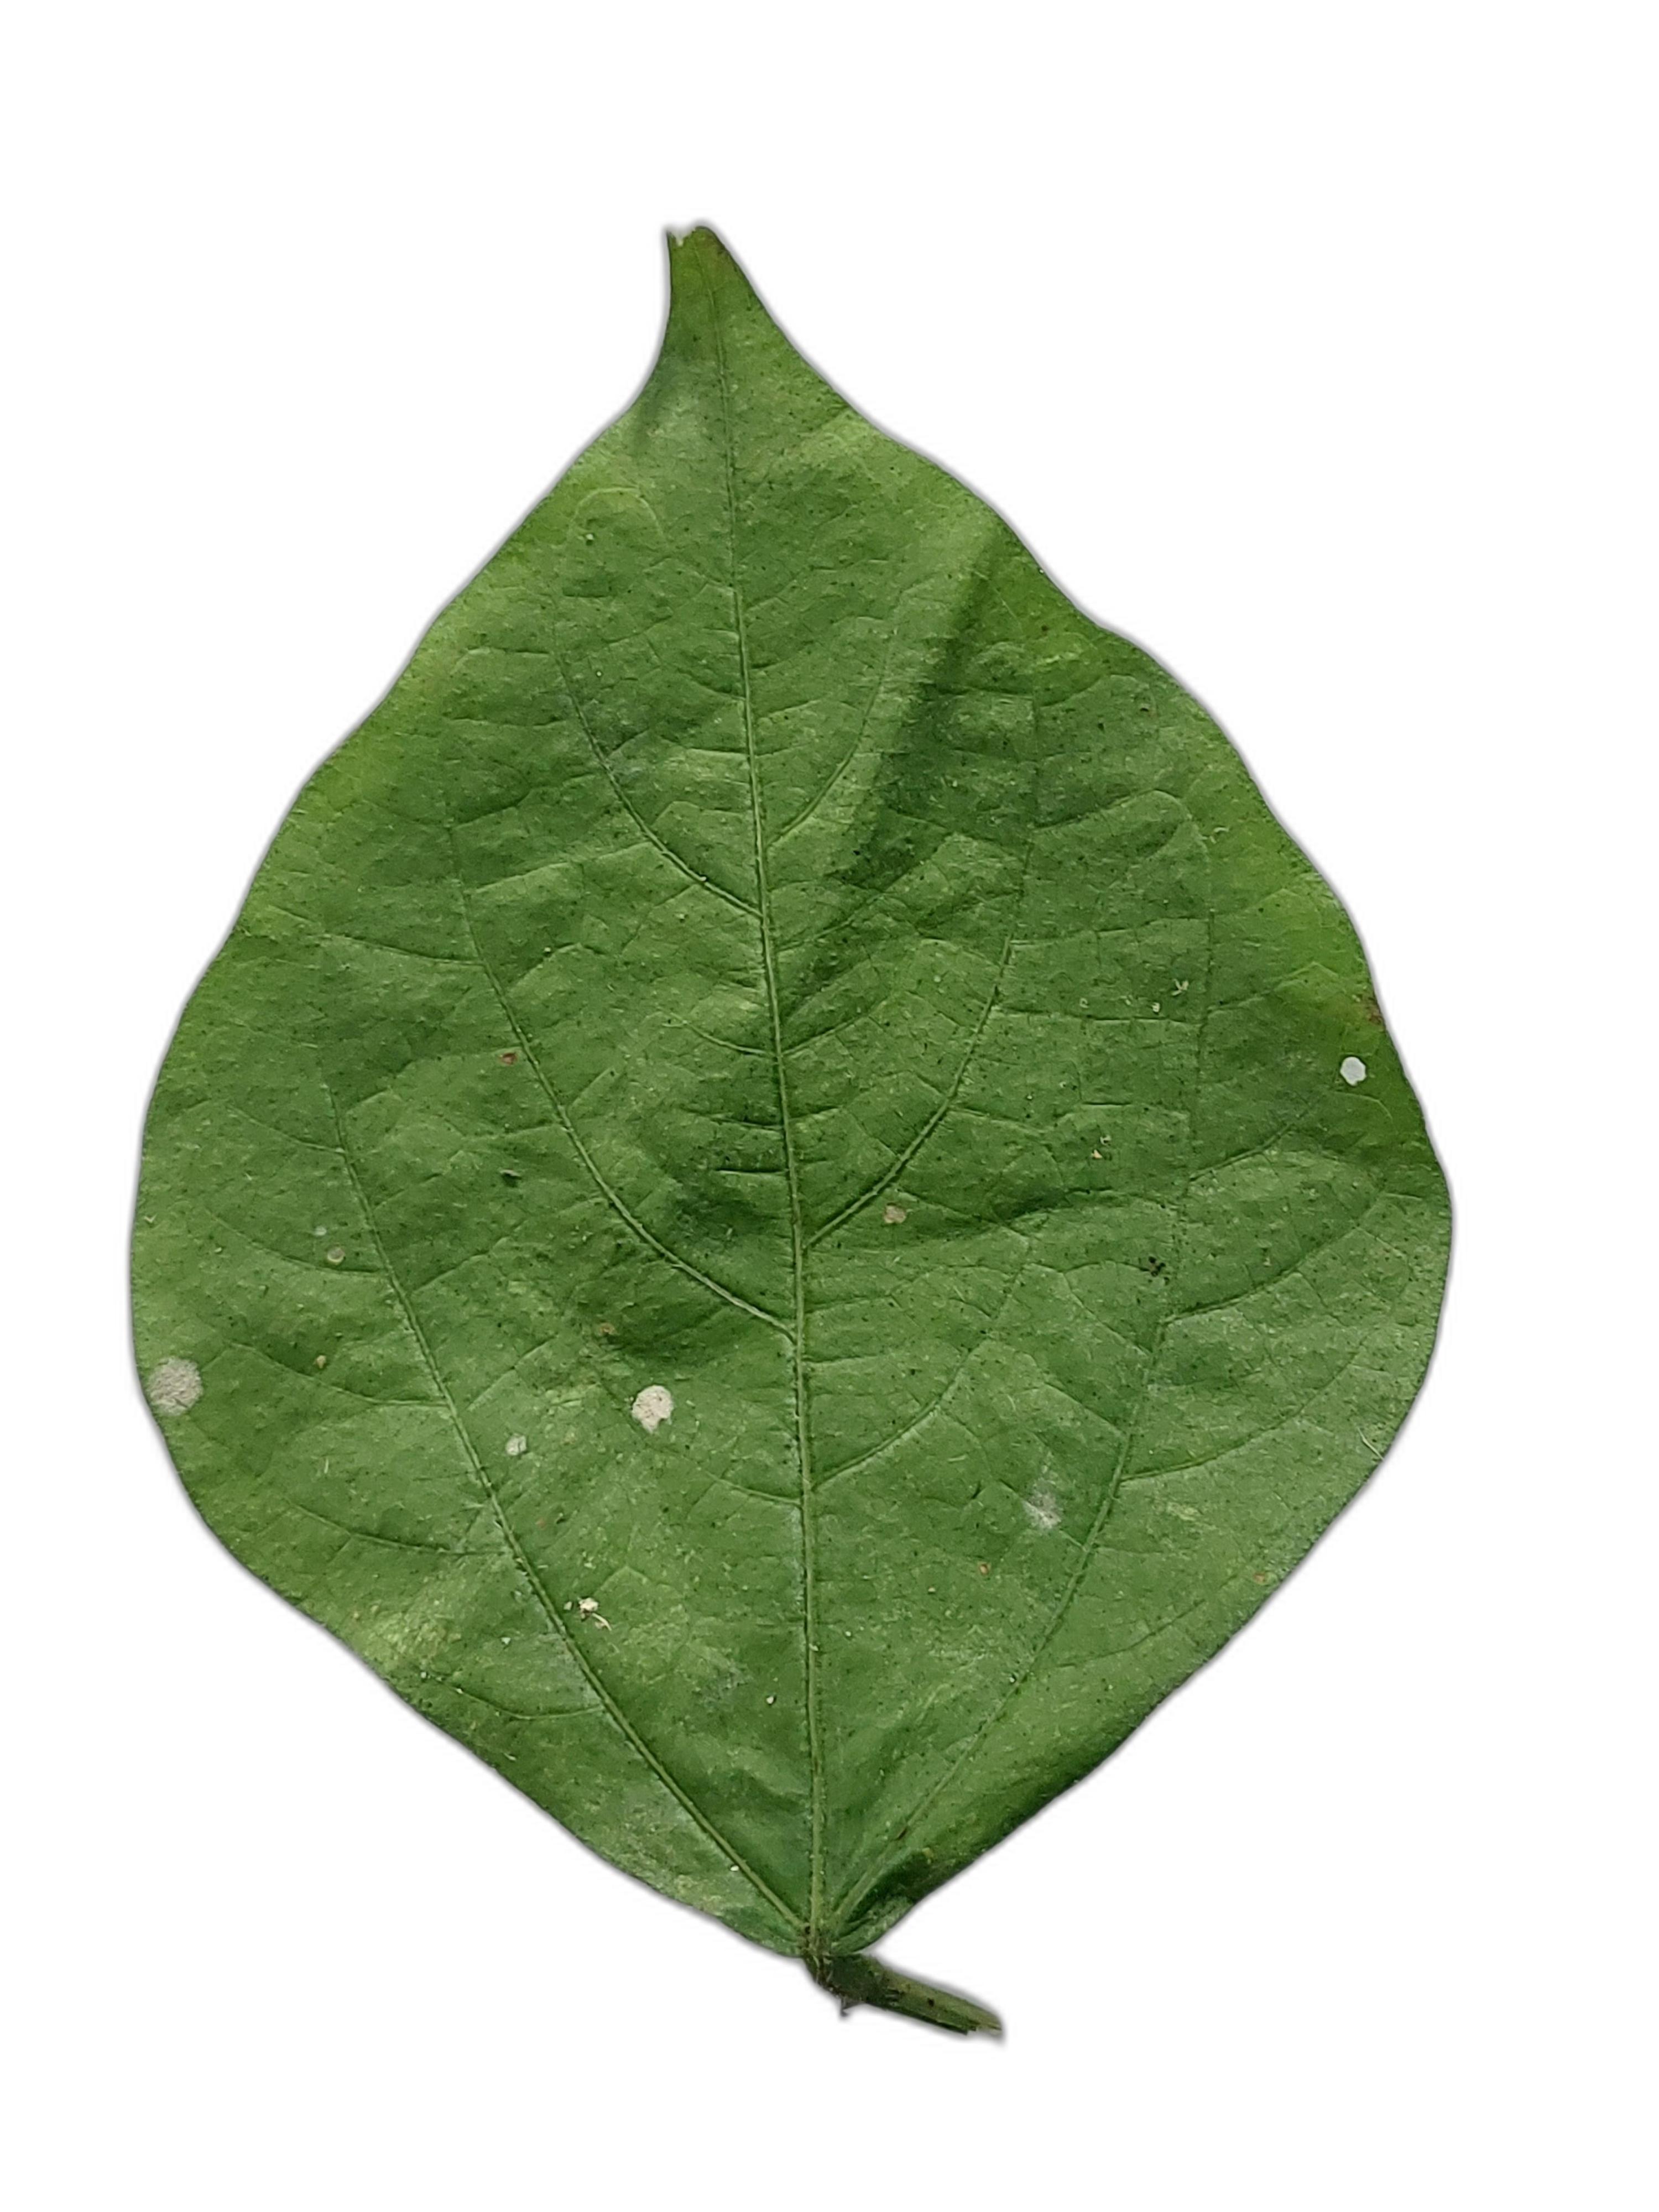
Label: Healthy